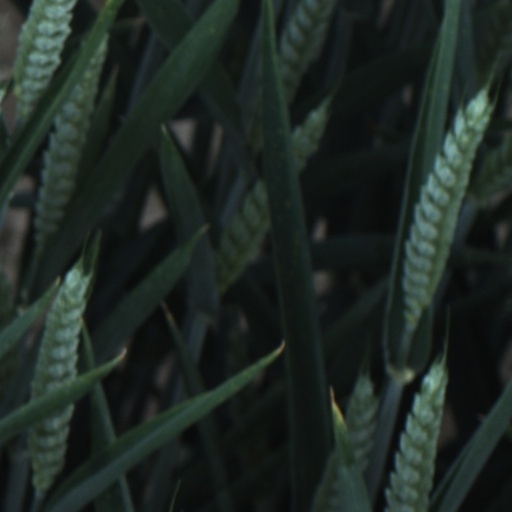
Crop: wheat